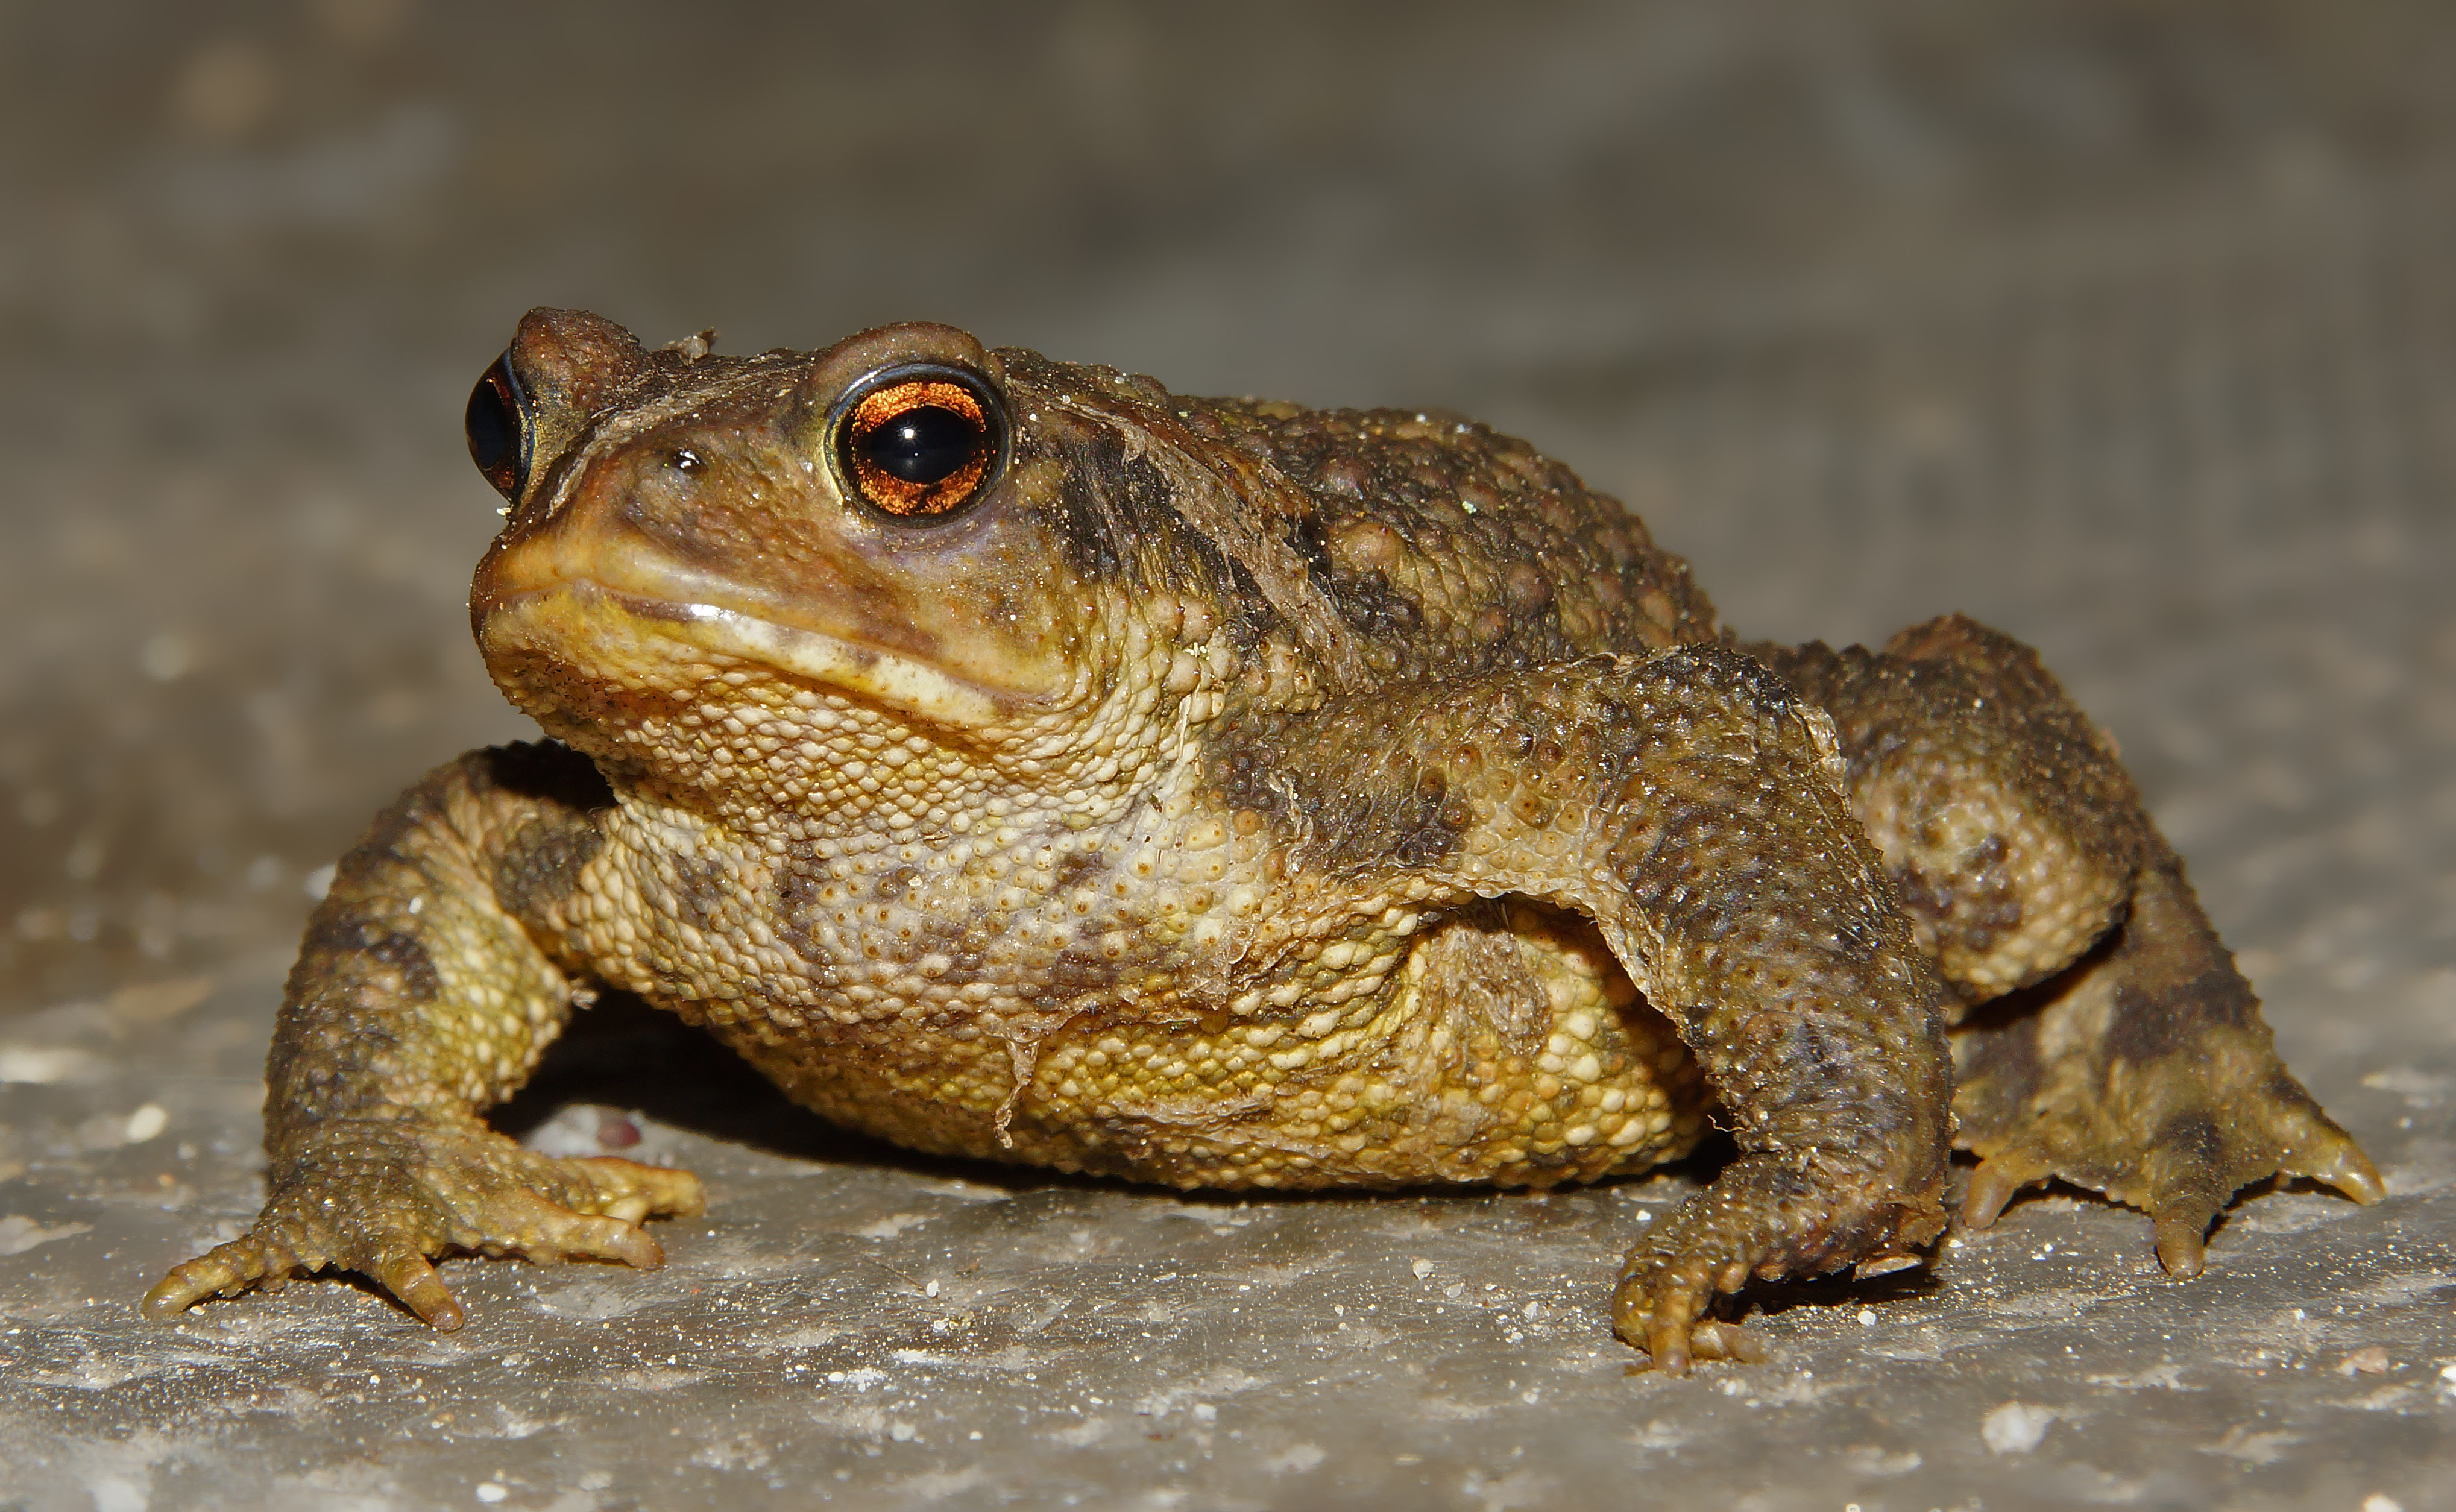
nature, wildlife, macro, frog, toad, amphibian, fauna, close up, animals, vertebrate, naturaleza, ggl1, gaby1, animales, sapo, bufobufo, sonyslta77v, tamrom24135, agamidae, bullfrog, ranidae